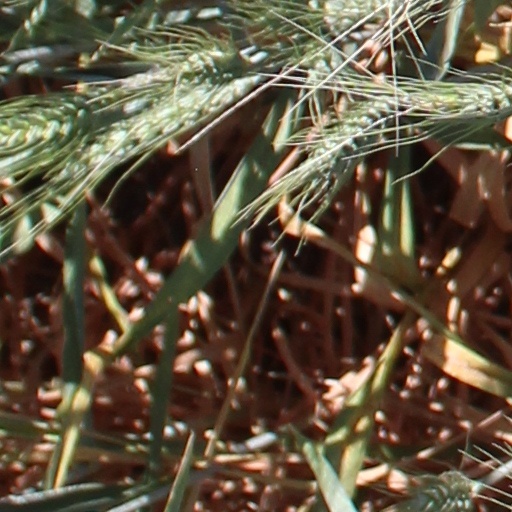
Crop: wheat